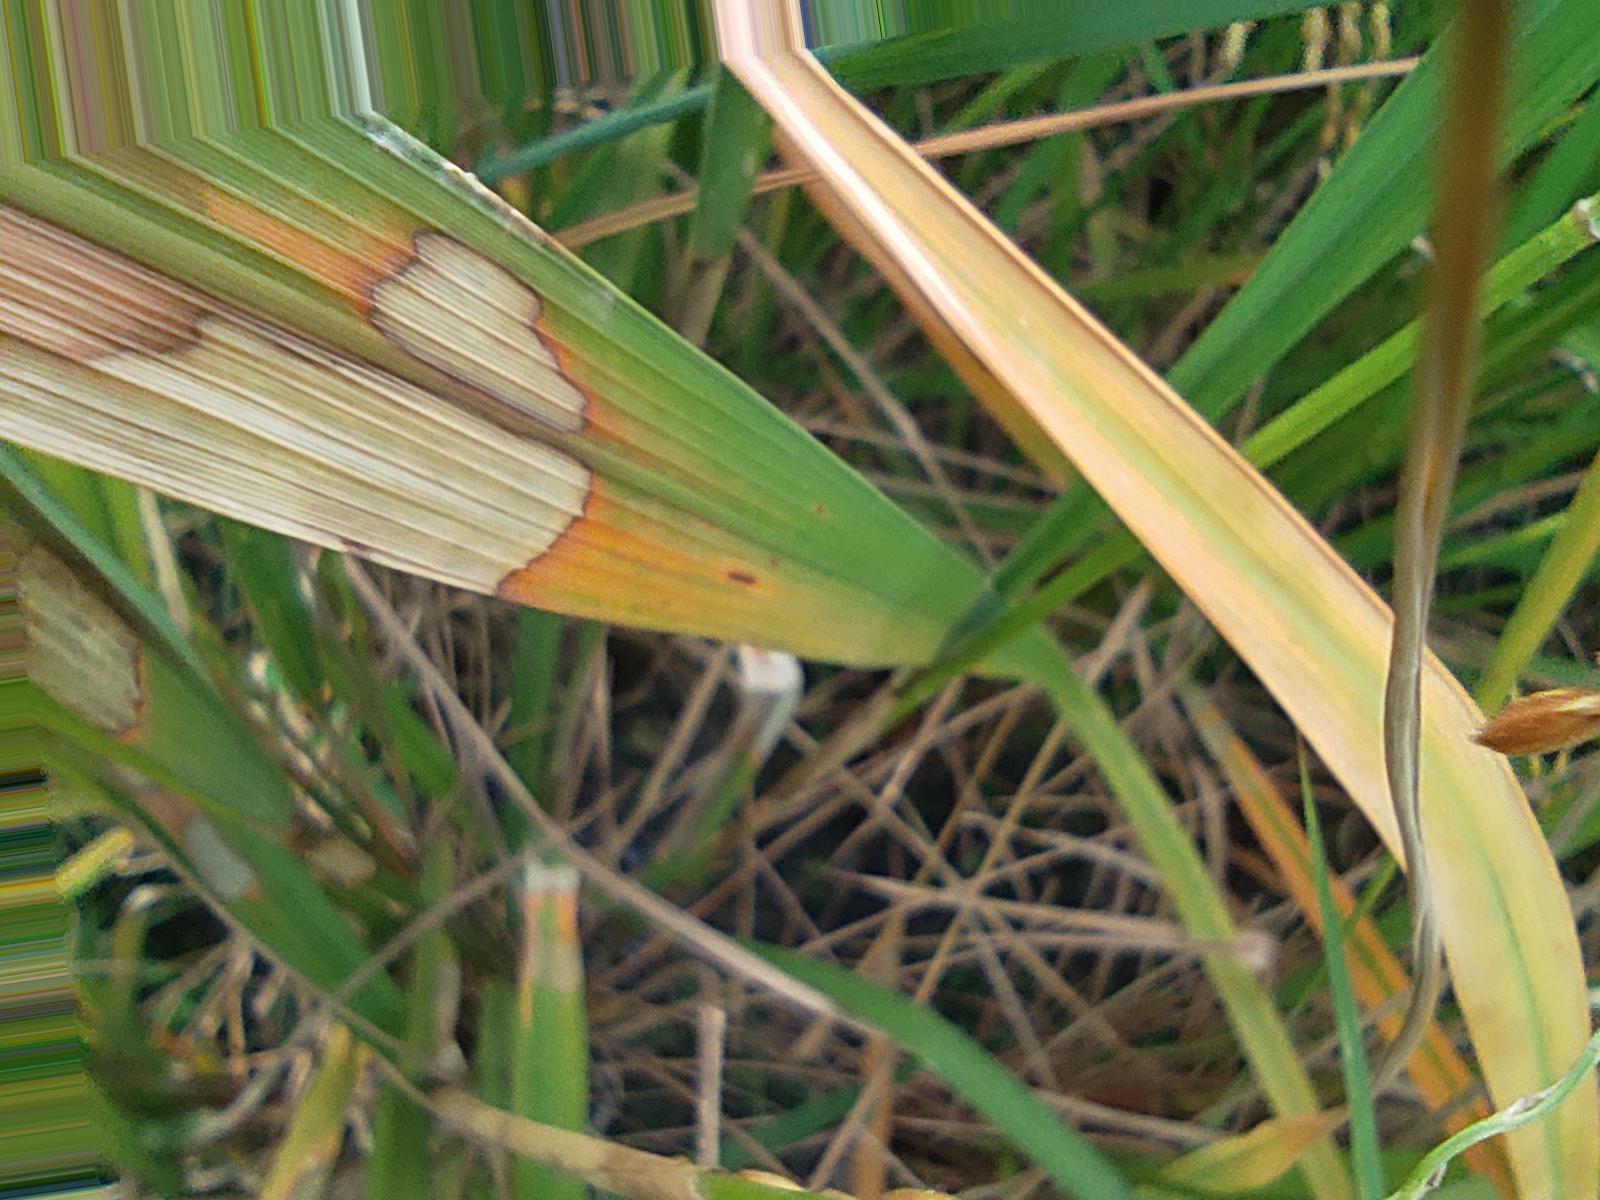
Nhãn: Bệnh Đốm Vằn ( Khô vằn ) ( Sheath Blight )